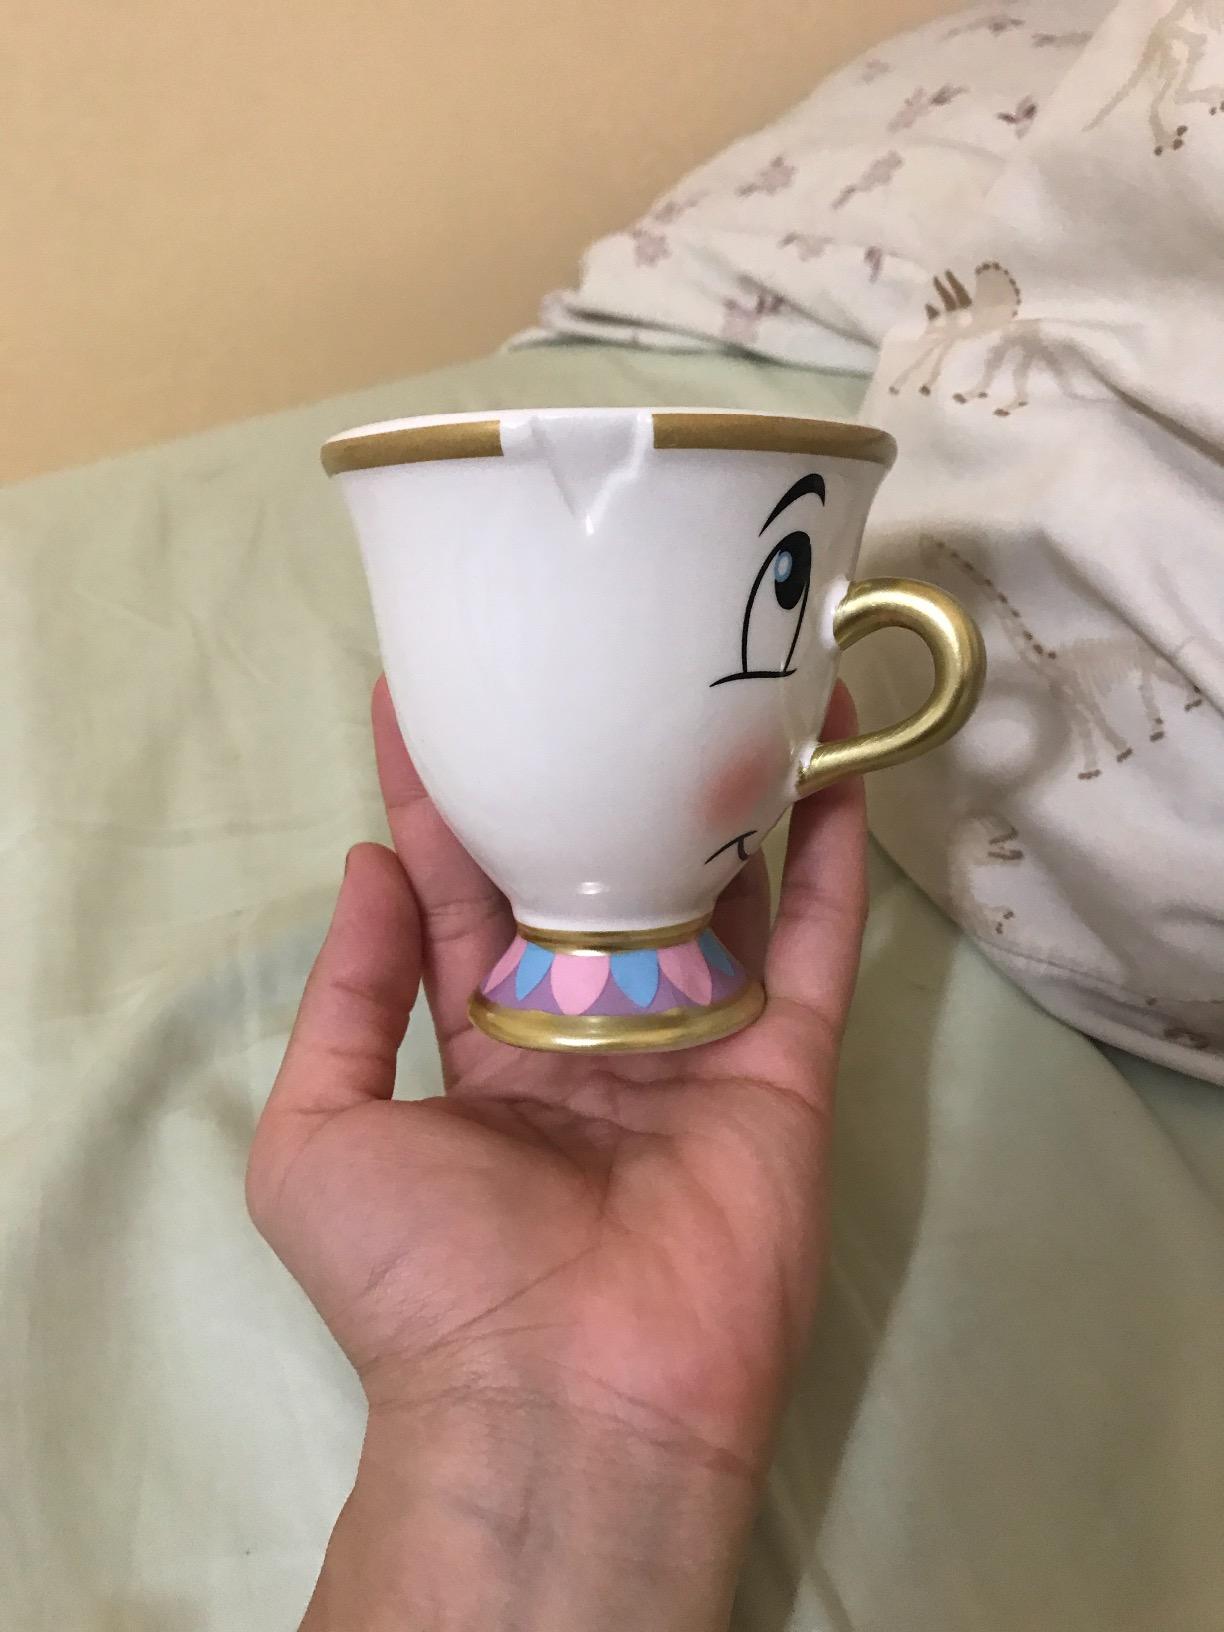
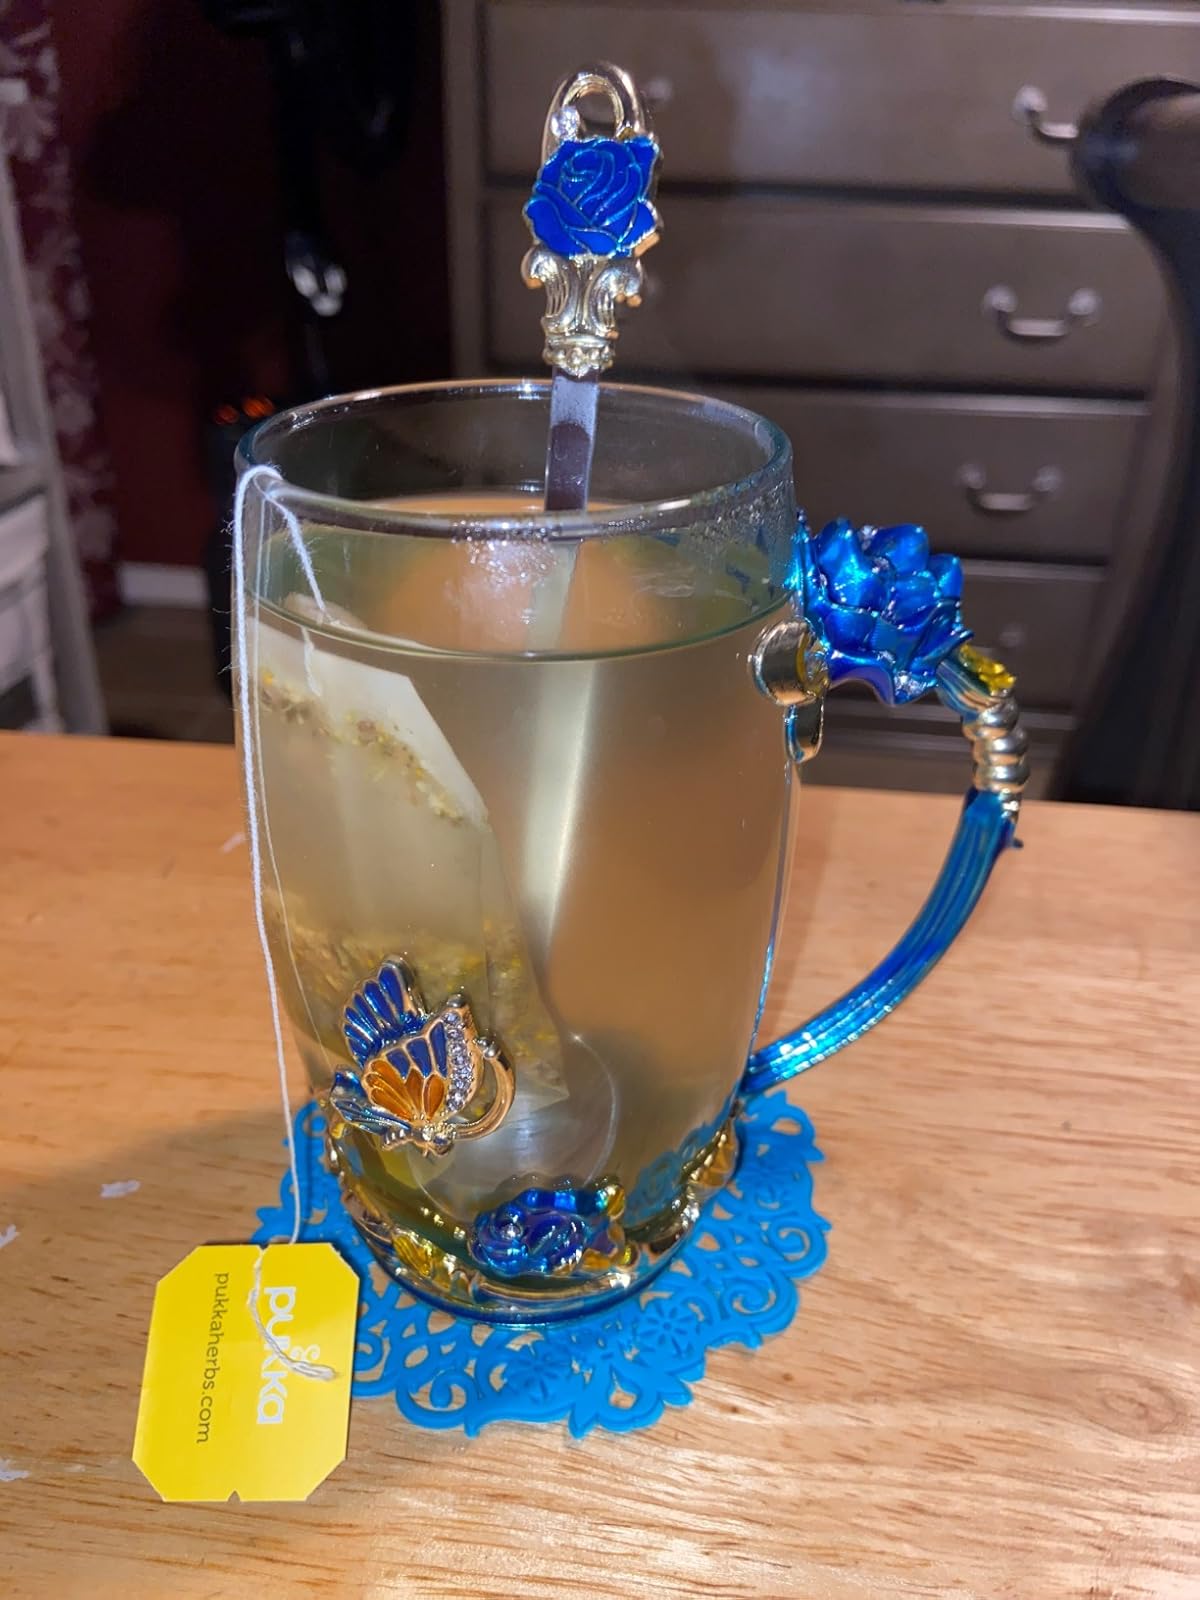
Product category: items_mug
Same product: no